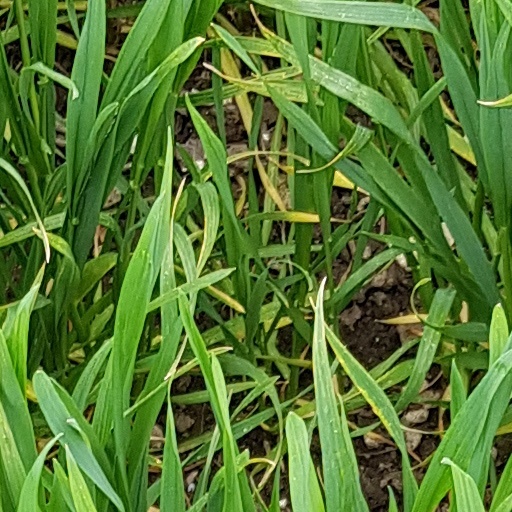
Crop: wheat